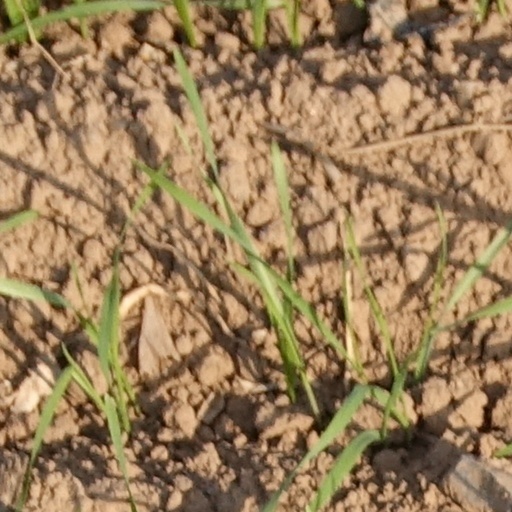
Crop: wheat